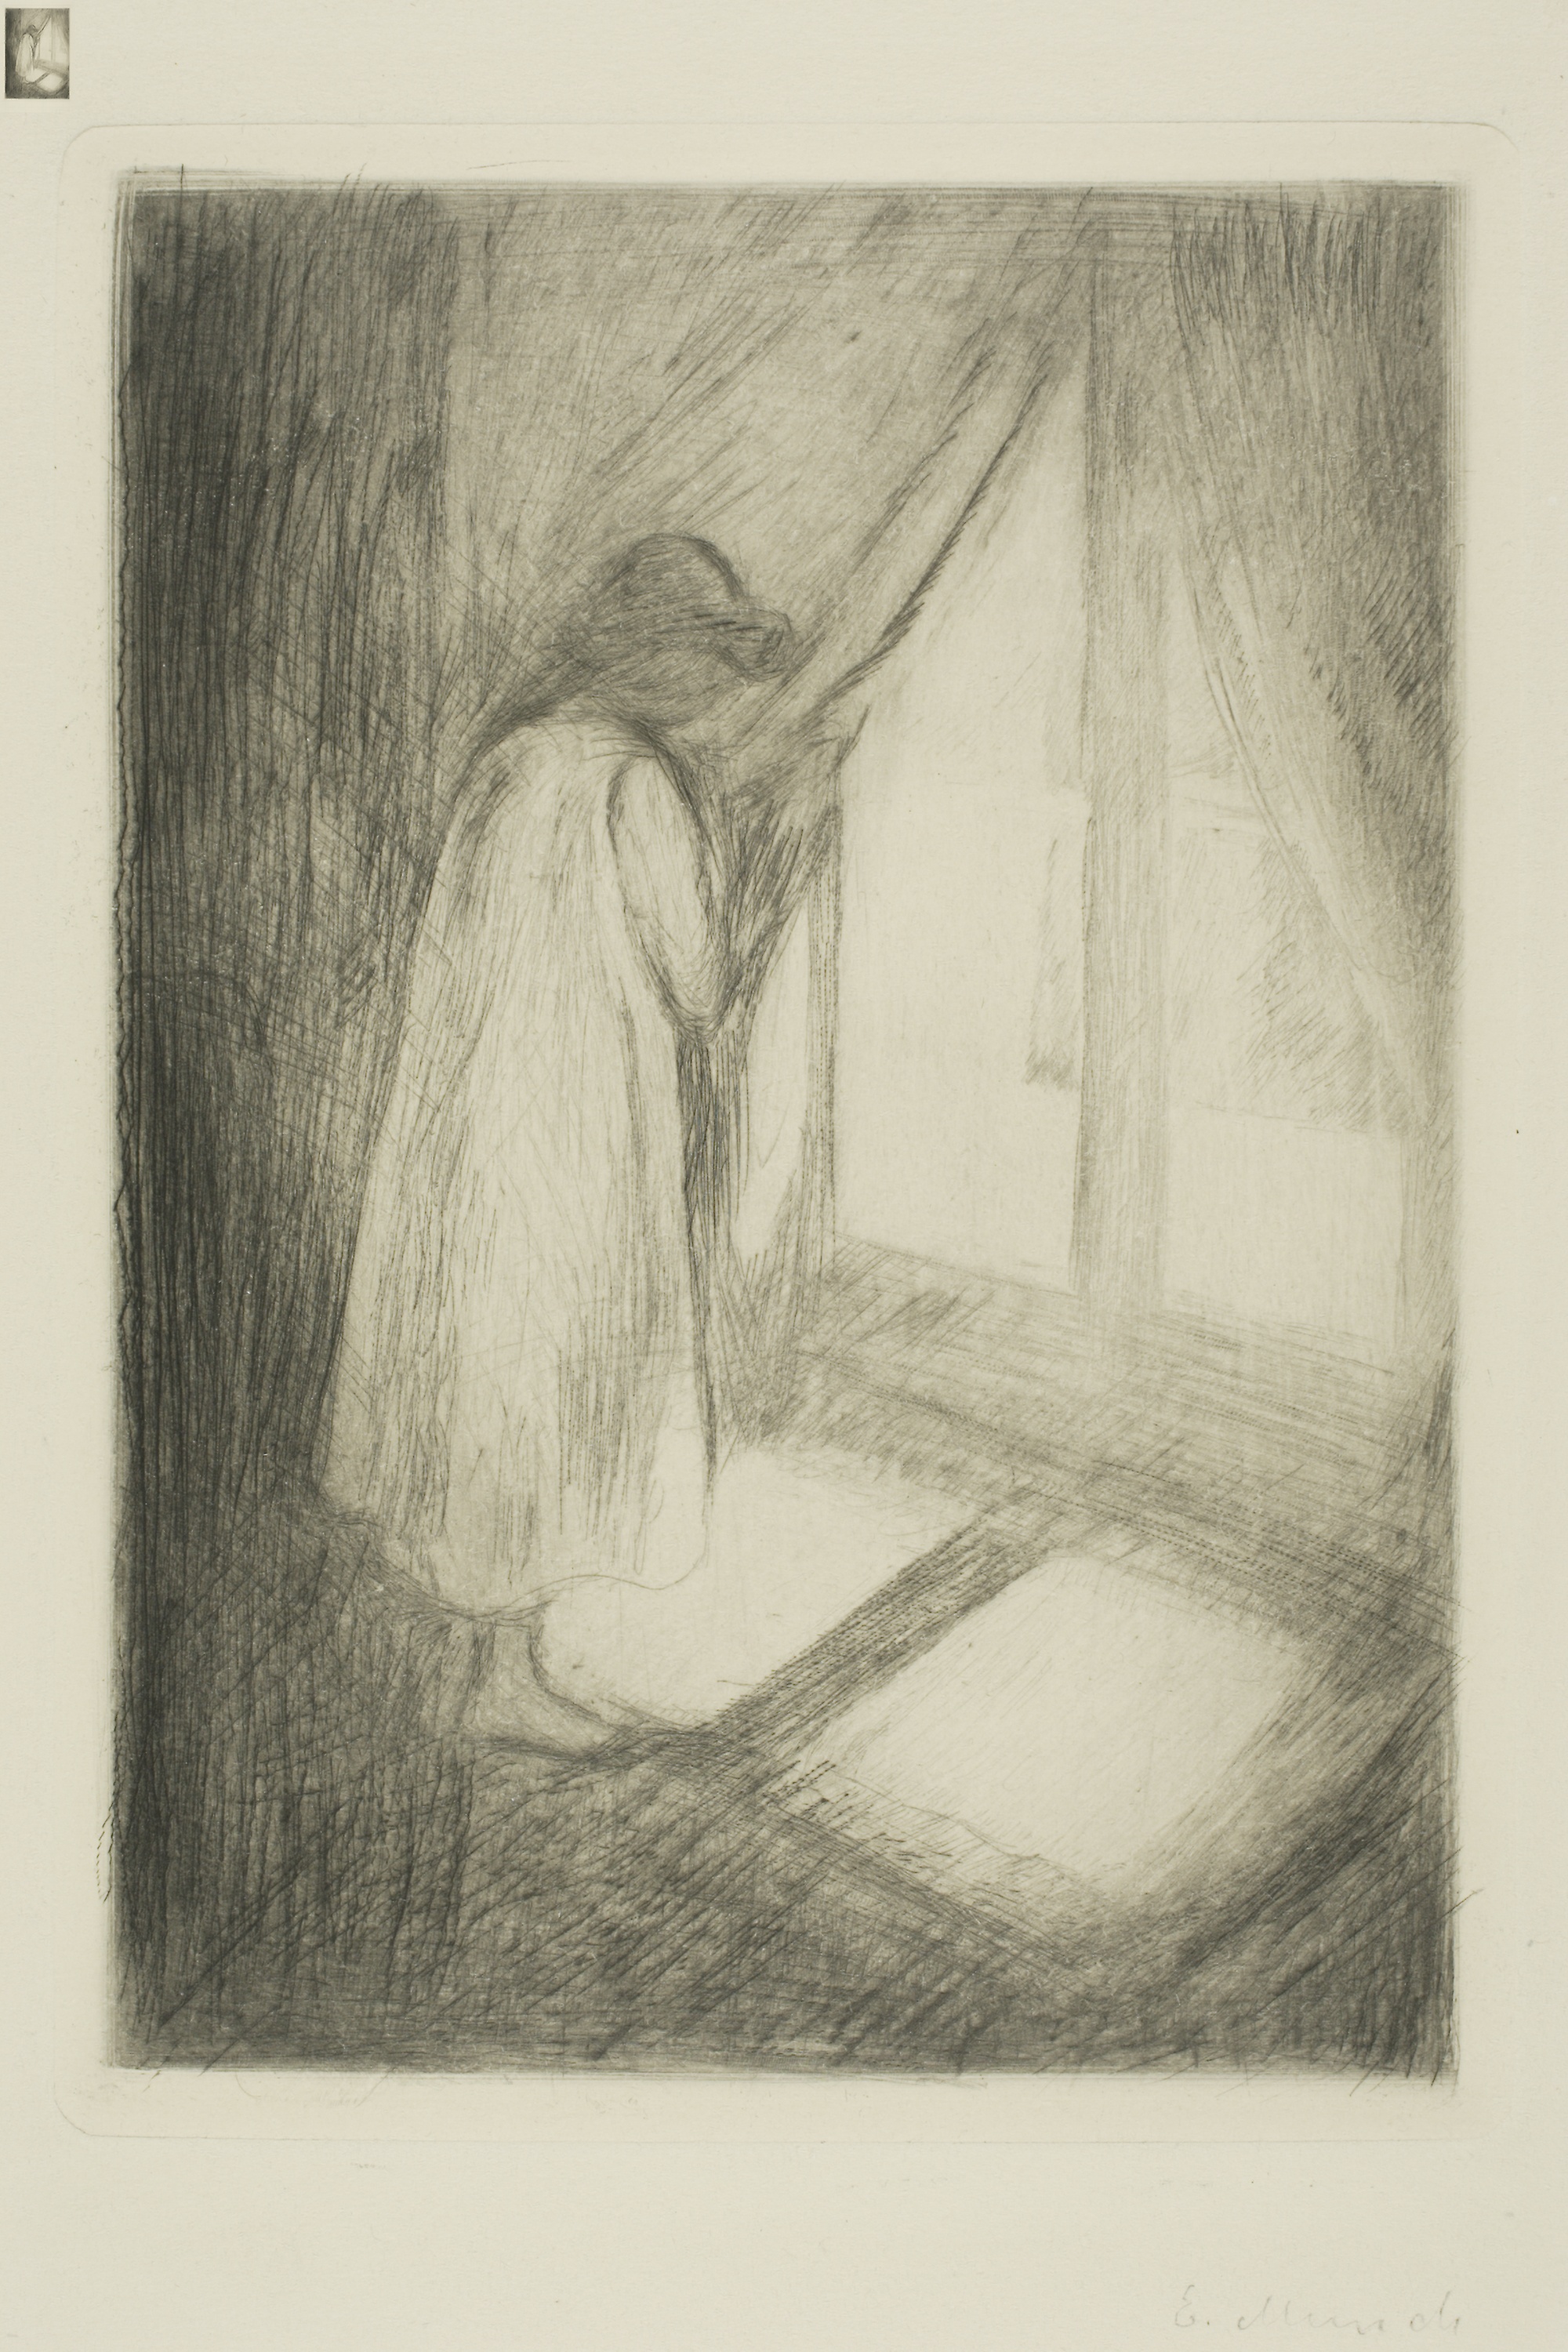
drawing, black and white, painting, figure drawing, artwork, visual arts, sketch, art, still life photography, portrait, jaw, stock photography